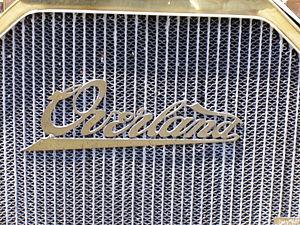
La société Overland était un constructeur automobile américain dont l'activité s'est déroulée de 1903 à 1926.